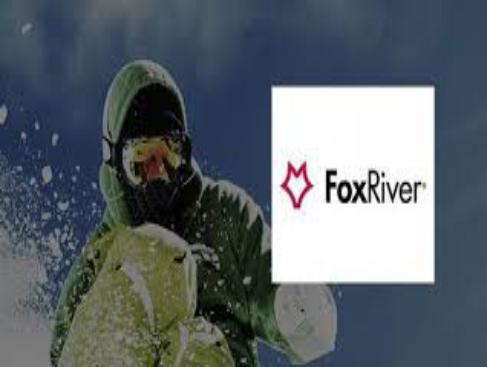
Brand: fox river mills
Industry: Clothes